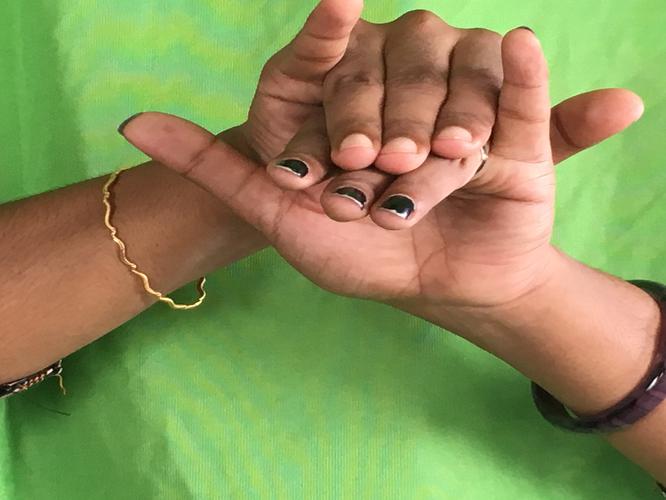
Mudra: Varaha
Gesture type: double_hand